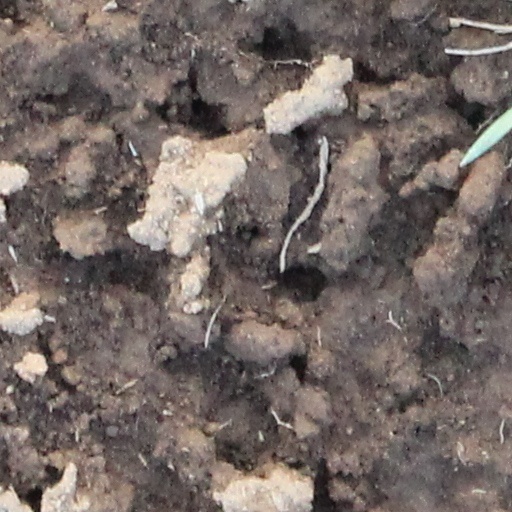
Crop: wheat